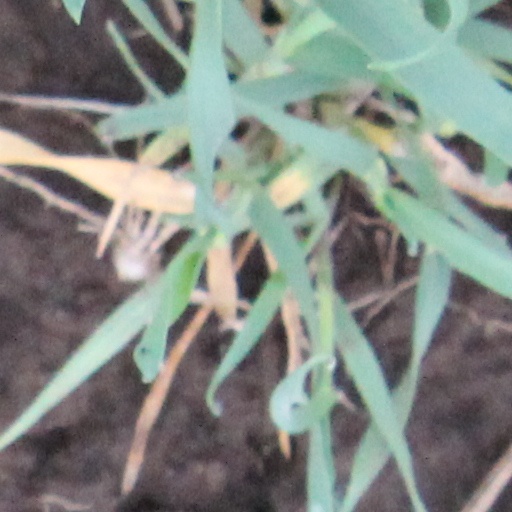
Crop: wheat